United Nations Security Council Resolution 1653

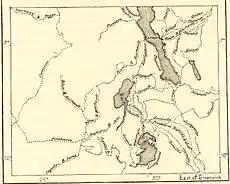
Colonial-era map of the Great Lakes region

United Nations Security Council Resolution 1653, adopted unanimously on January 27, 2006, after recalling previous resolutions concerning the situations in the African Great Lakes region, Democratic Republic of the Congo and Burundi, particularly resolutions 1625 (2005), 1631 (2005), 1649 (2005) and 1650 (2005), the Council addressed the stability of the Great Lakes region in Africa.